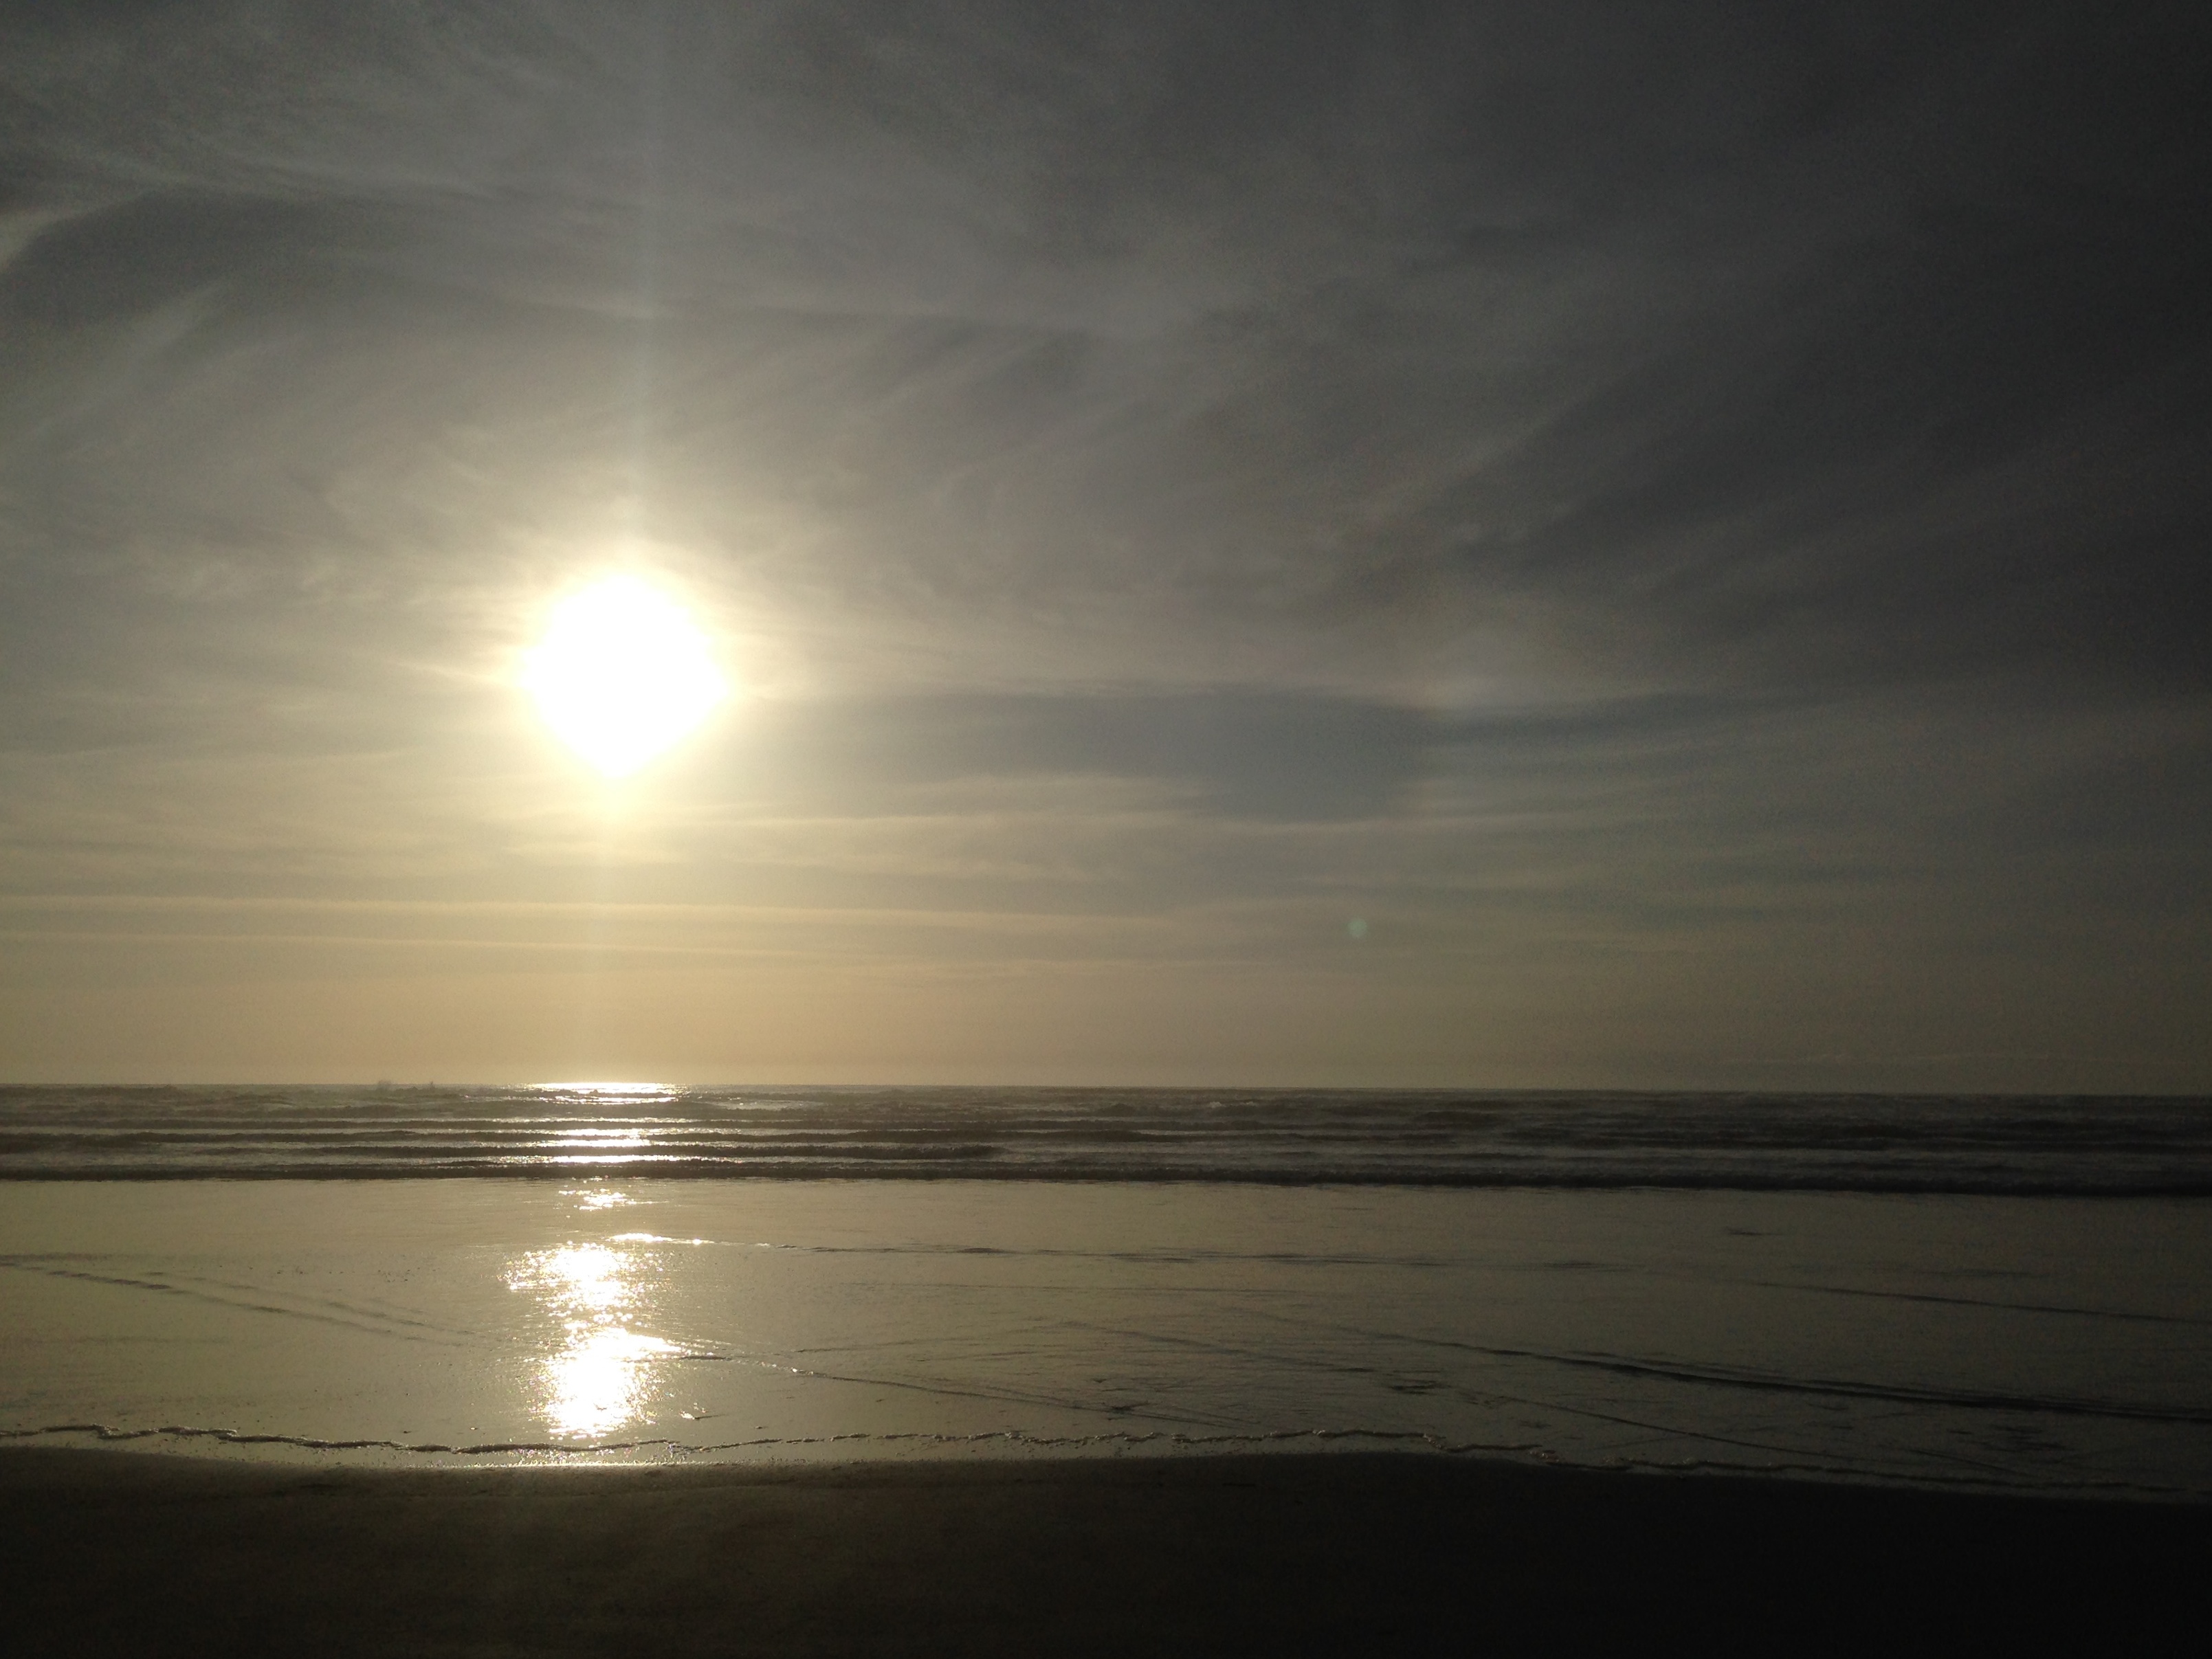
beach, sea, ocean, horizon, light, cloud, sky, sun, sunrise, sunset, sunlight, morning, wave, dawn, atmosphere, dusk, evening, reflection, moonlight, afterglow, astronomical object, atmospheric phenomenon